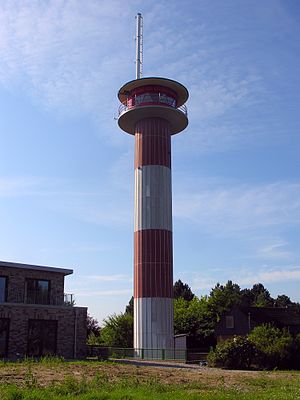
Holnæs Fyr
Holnæs Fyr
Holnæs Fyr eller Leuchtturm Holnis er et tysk fyr beliggende ved Flensborg Fjord i Skovsende på halvøen Holnæs i Lyksborg i det nordlige Tyskland.